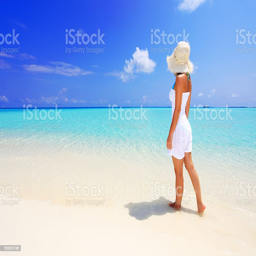
young woman walking on a white sand beach .